Zindabahar

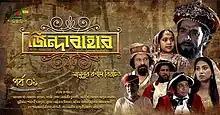
Series poster

Zindabahar is a Bangladeshi historical television series that aired in 2022 on the state-owned Bangladesh Television. The series was produced and directed by Fazlay Azim Jewel. The story of the drama depicts the life of Nawab Siraj-ud-Daulah's family inside the prison for eight years.